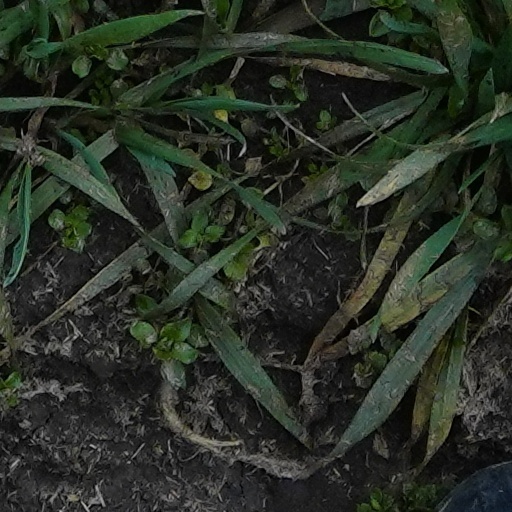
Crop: wheat